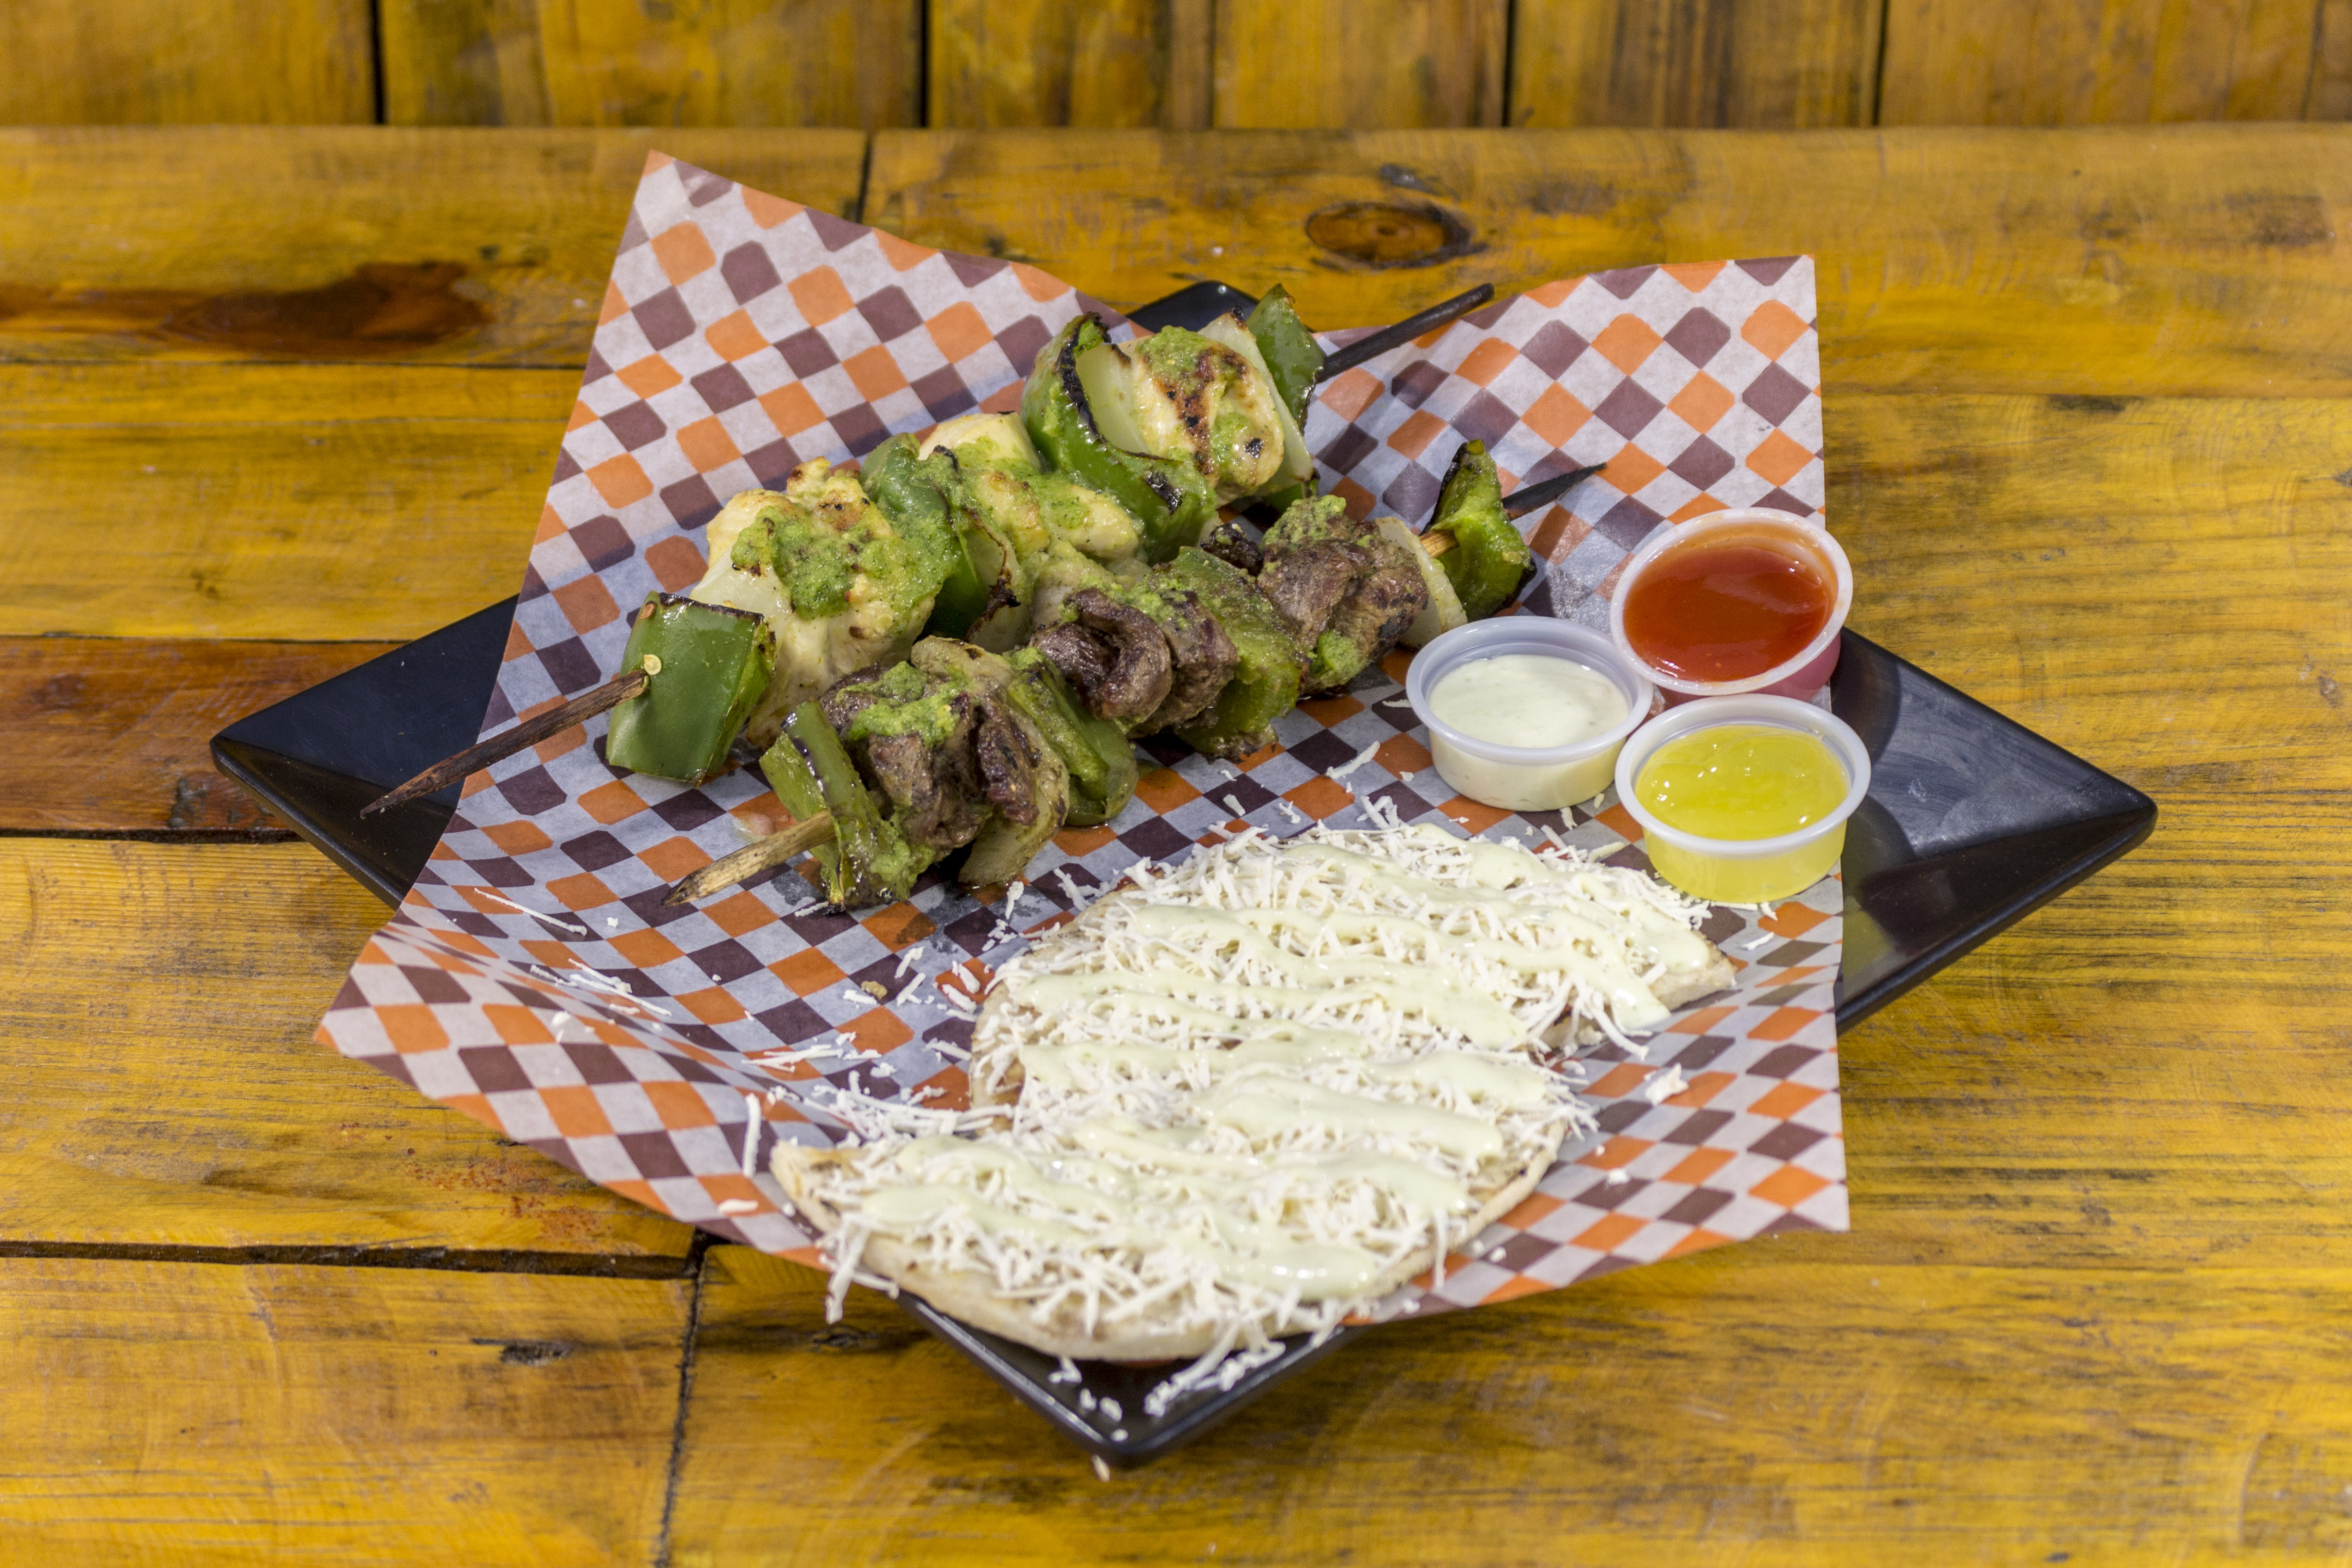
food, dish, cuisine, ingredient, produce, recipe, vegetarian food, vegan nutrition, dip, Crisp bread